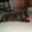
Label: dog